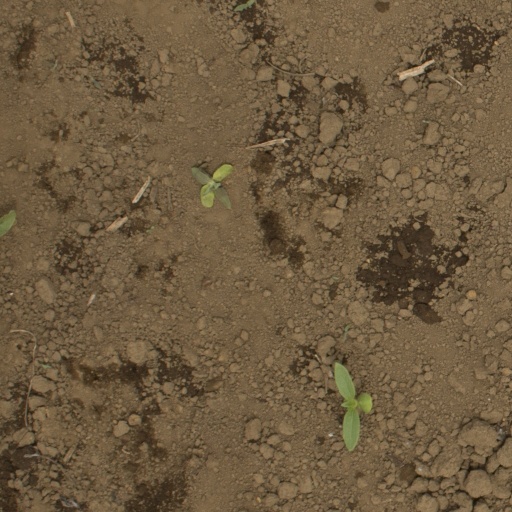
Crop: Jerusalem artichoke